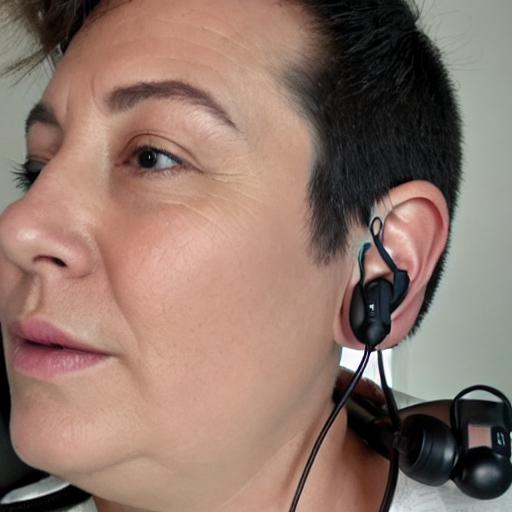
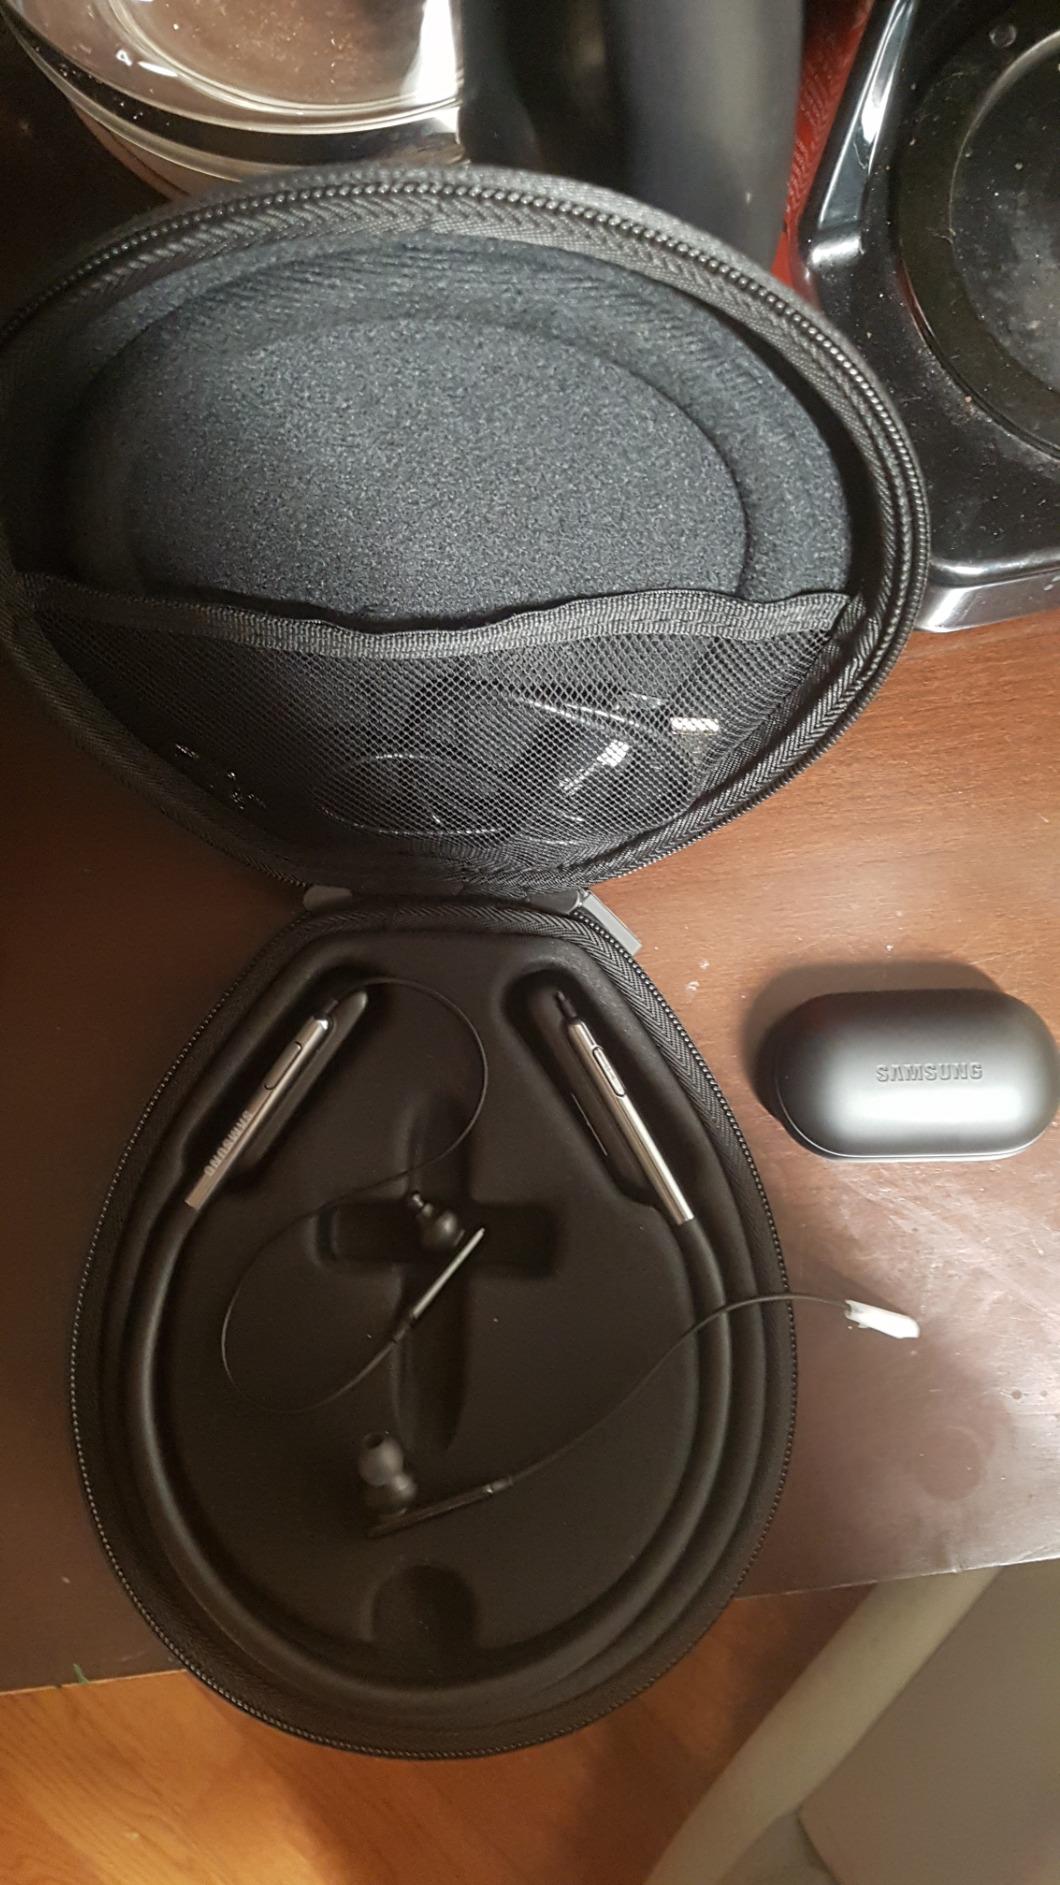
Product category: headphones
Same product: no